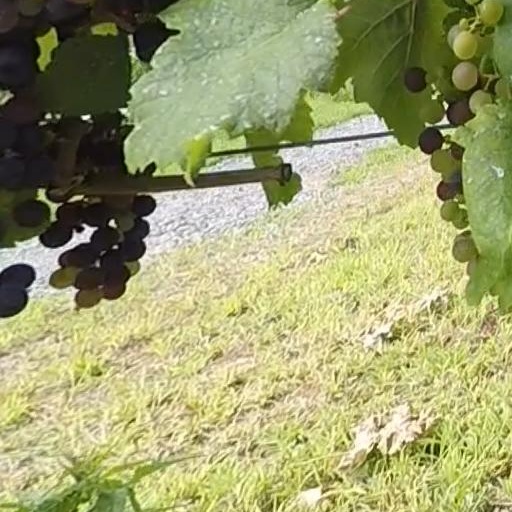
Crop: grape